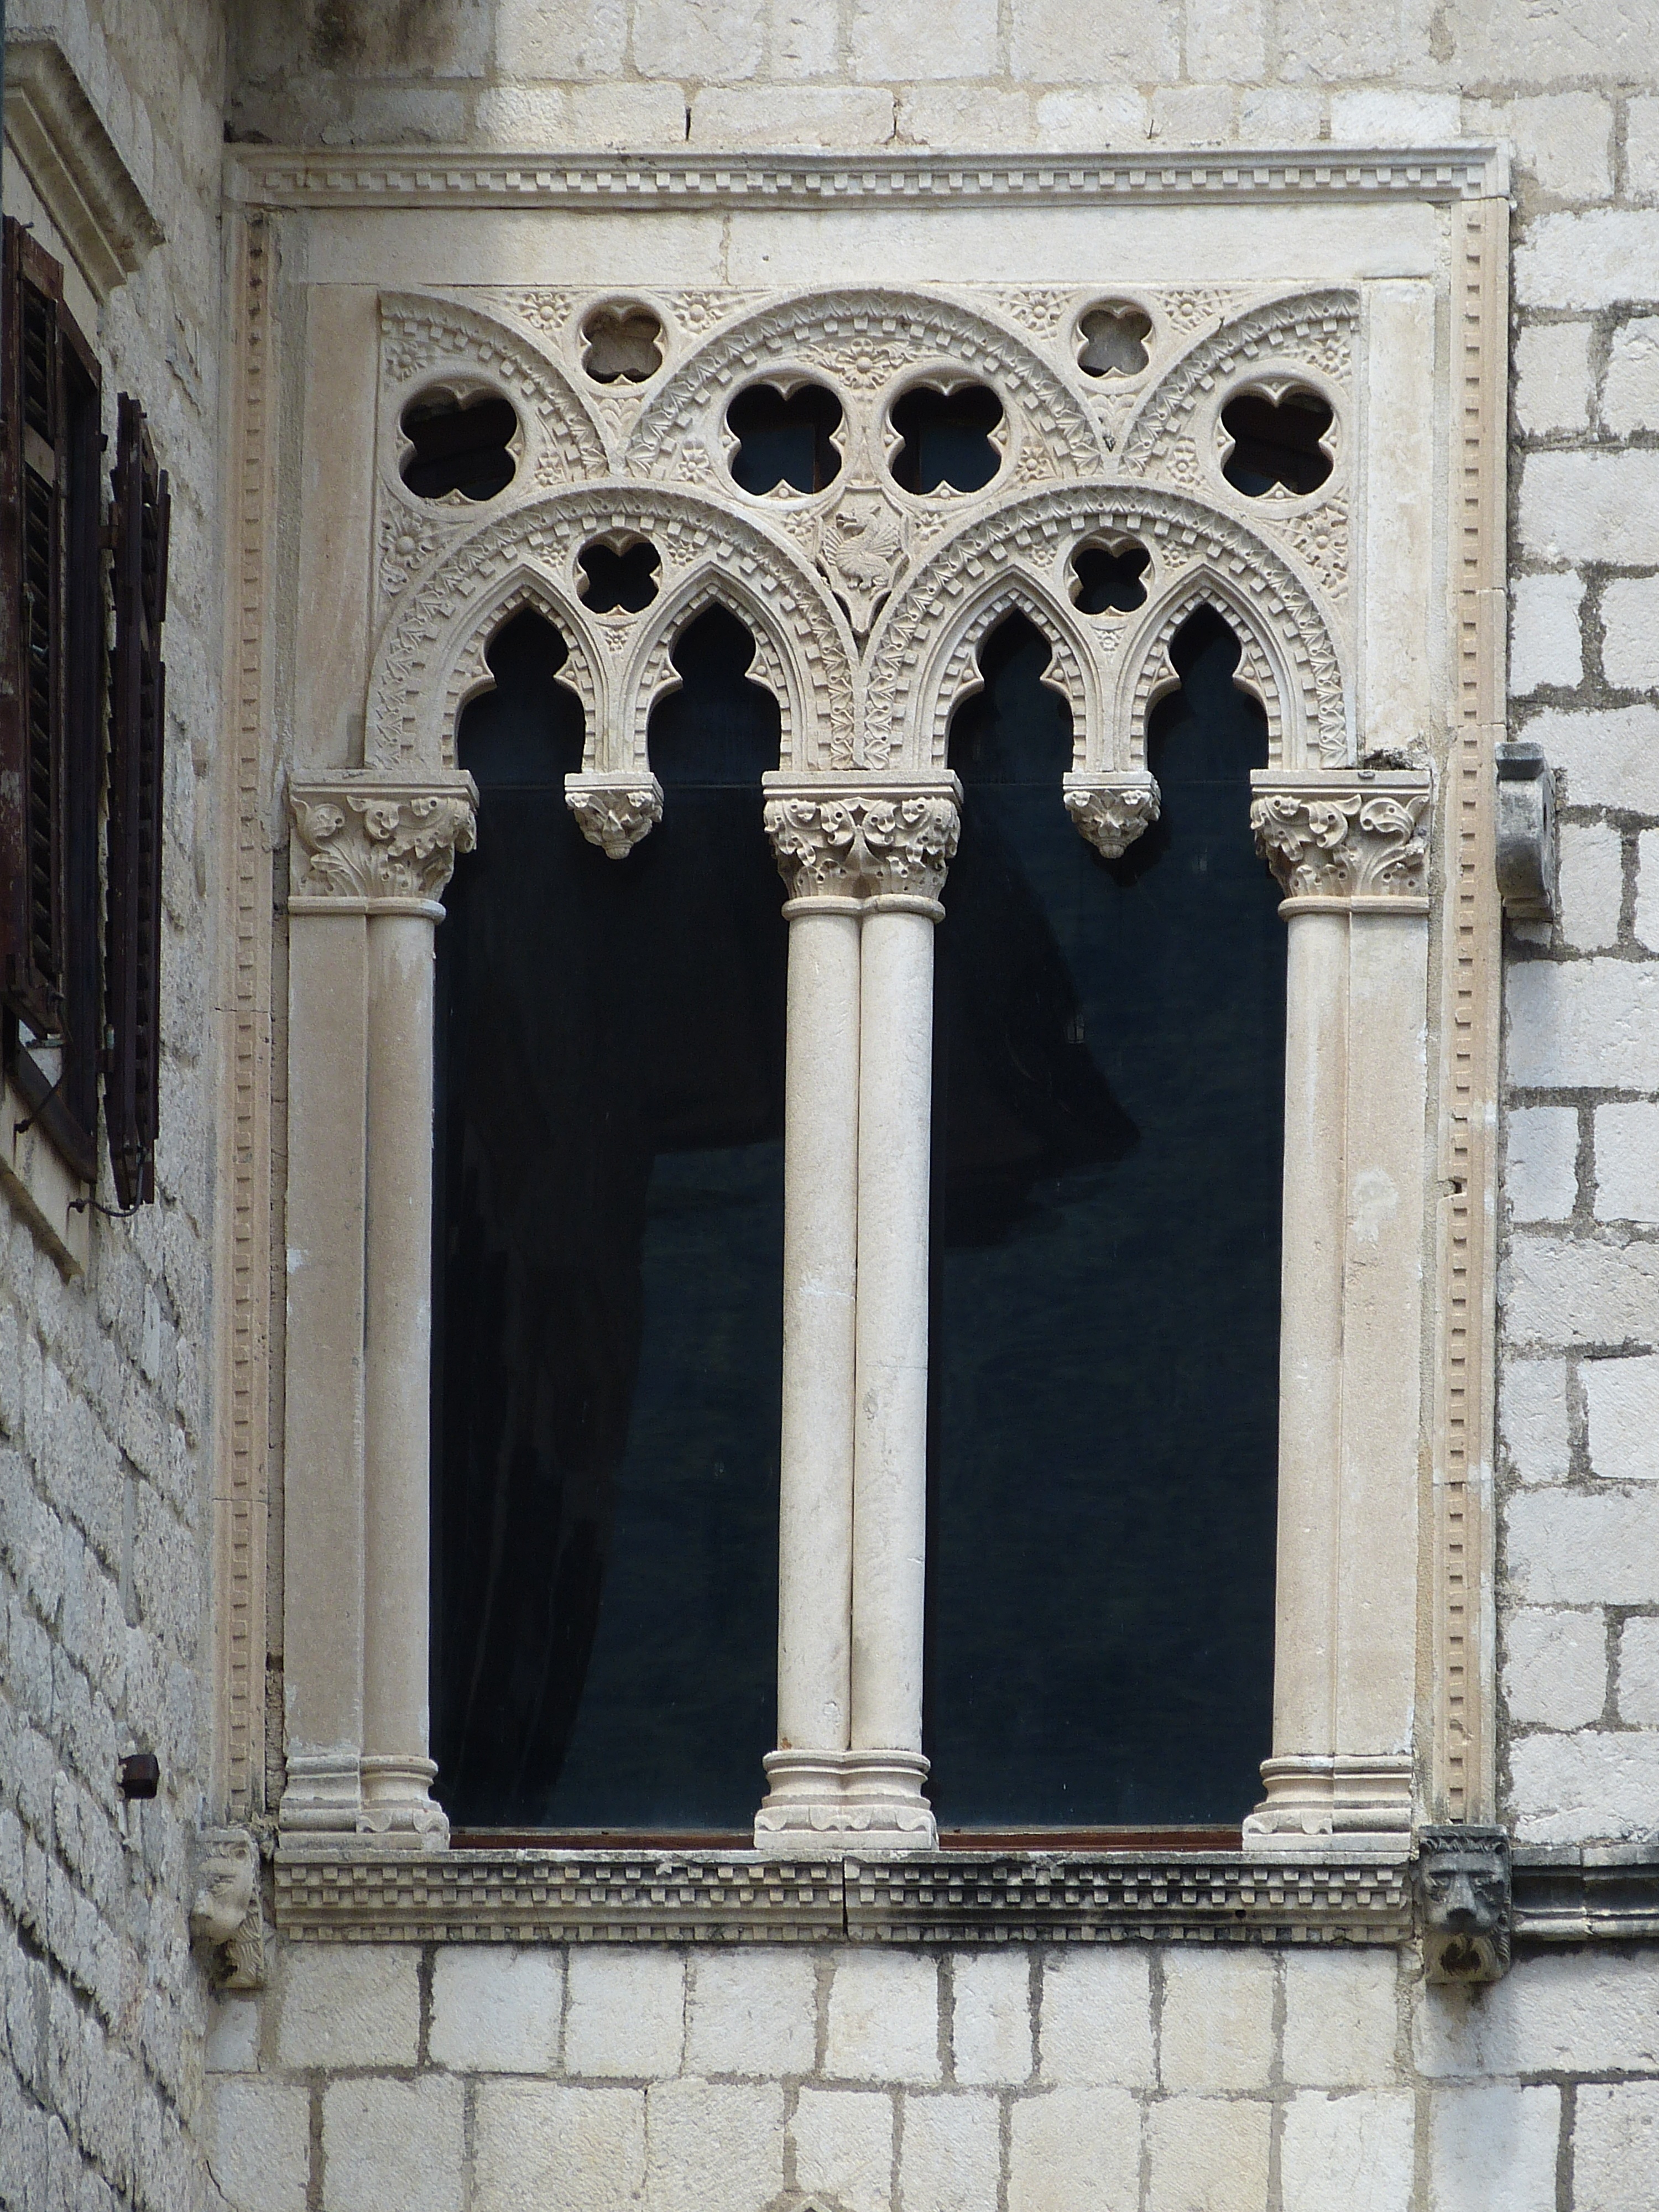
architecture, structure, window, palace, wall, monument, arch, column, facade, door, gothic, world heritage, old town, art, unesco, historically, middle ages, montenegro, kotor, unesco world heritage, balkan, ancient history